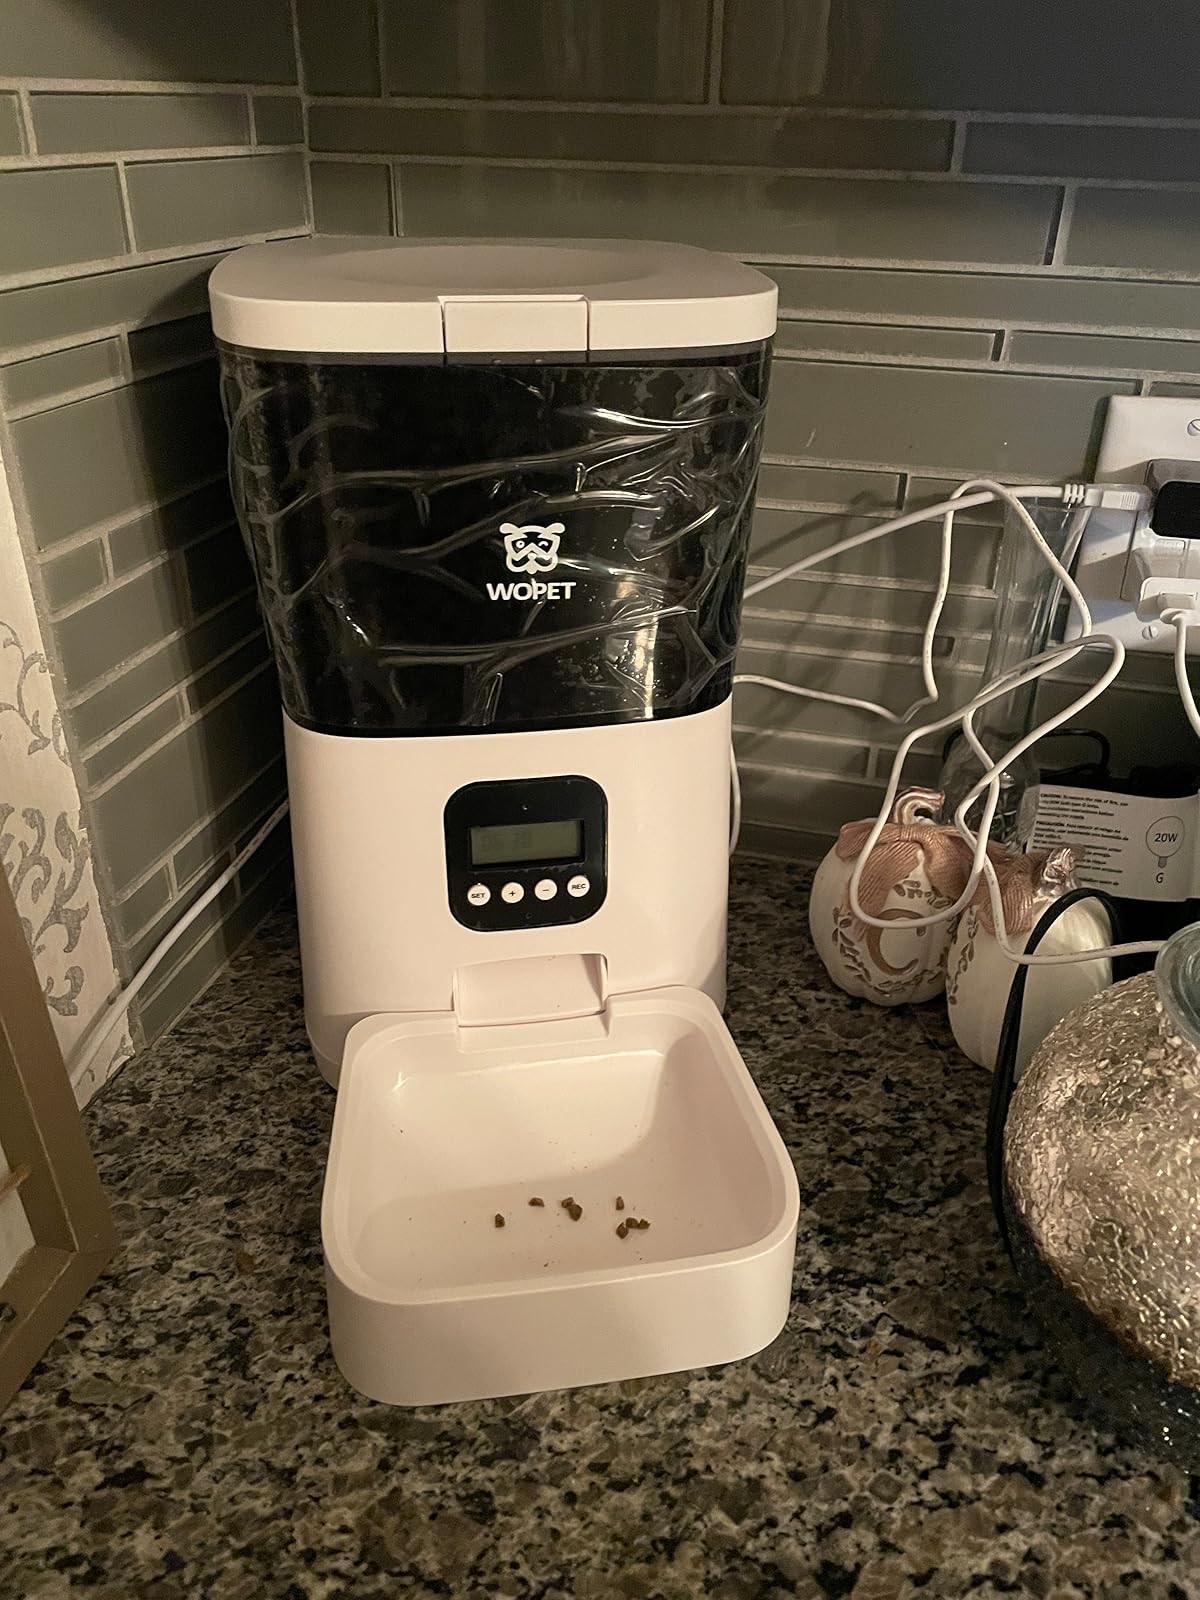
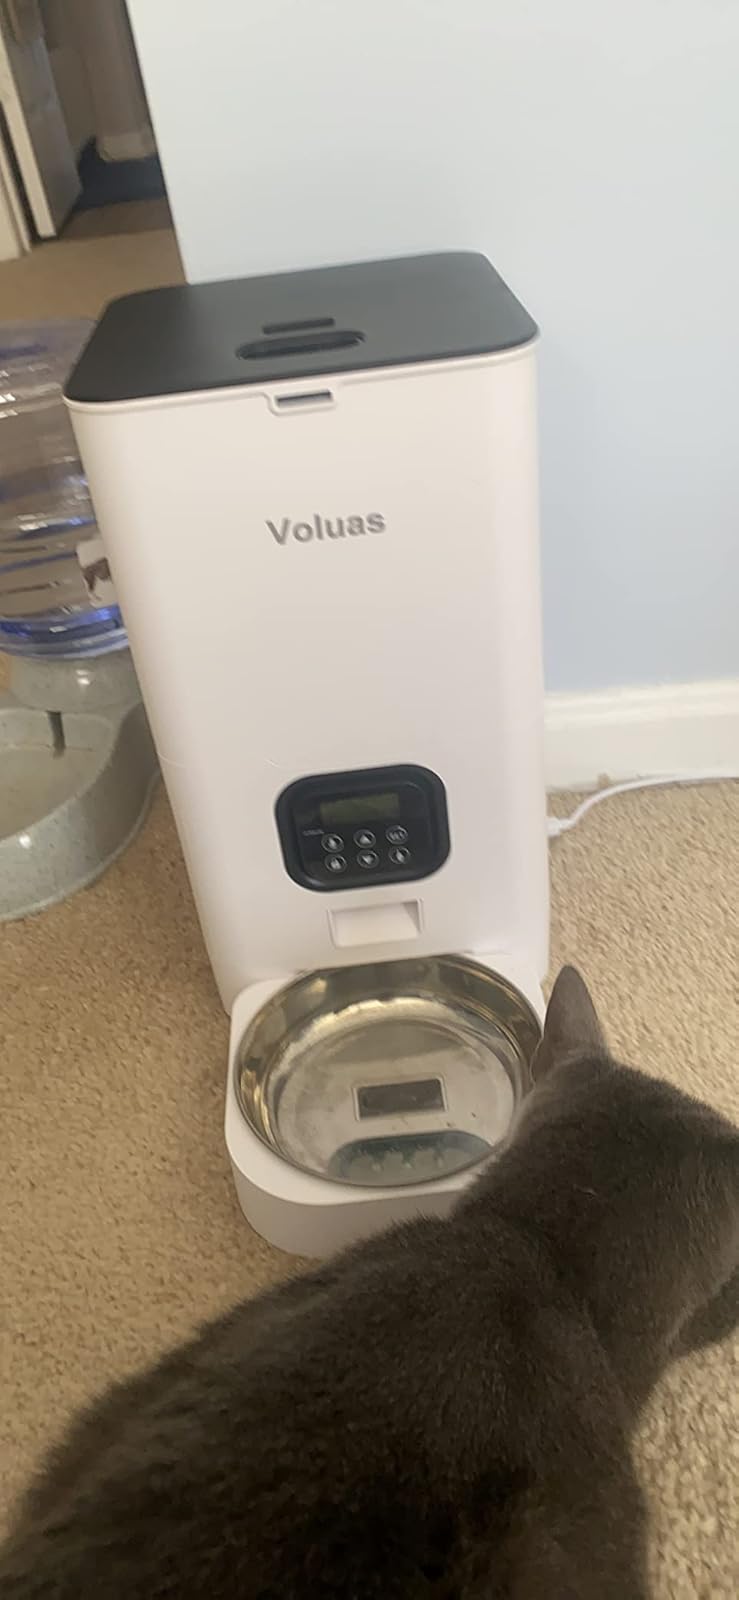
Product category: items_feeder
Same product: no